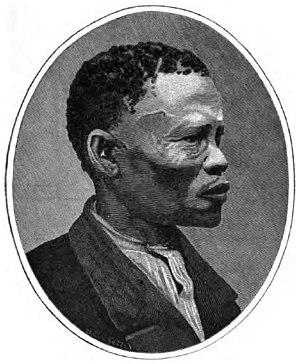
Jan Jonker Afrikaner était le chef de la tribu des Oorlams dans le Sud-Ouest africain.